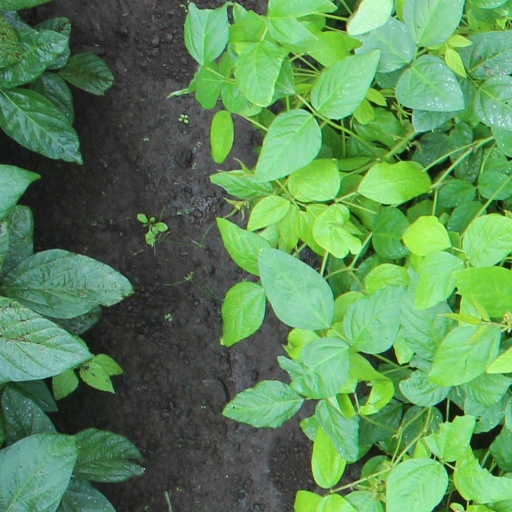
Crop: soybean